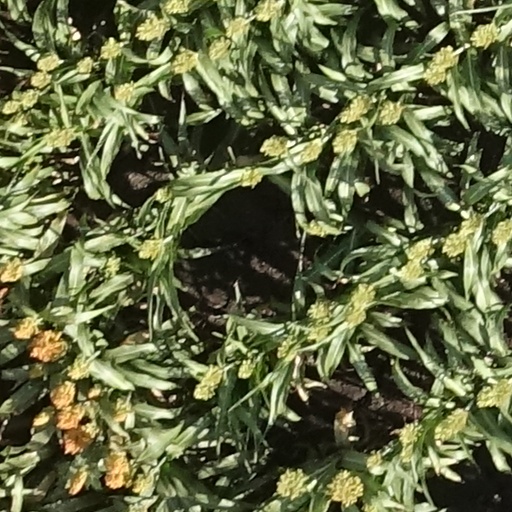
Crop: sorghum